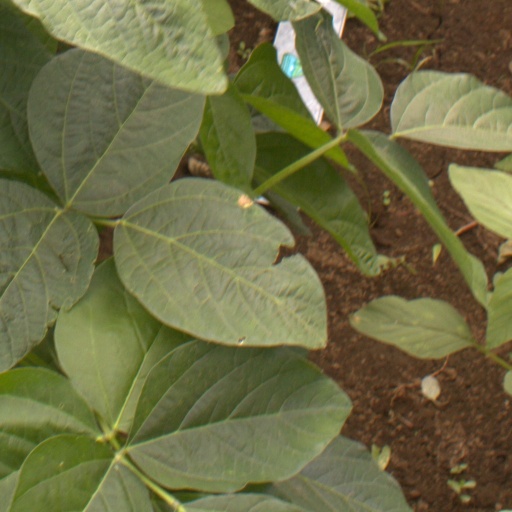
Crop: soybean